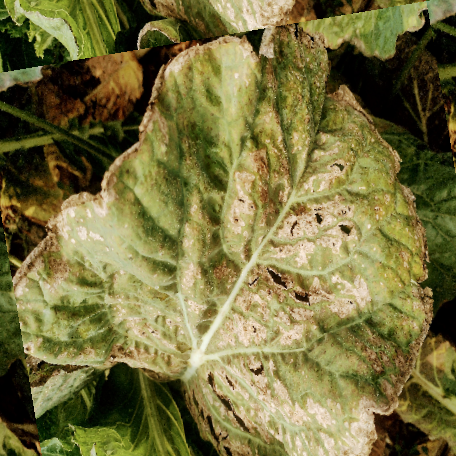
Label: Downy Mildew